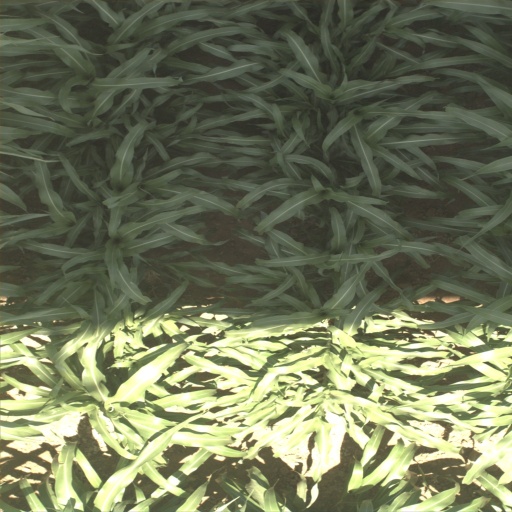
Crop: sorghum